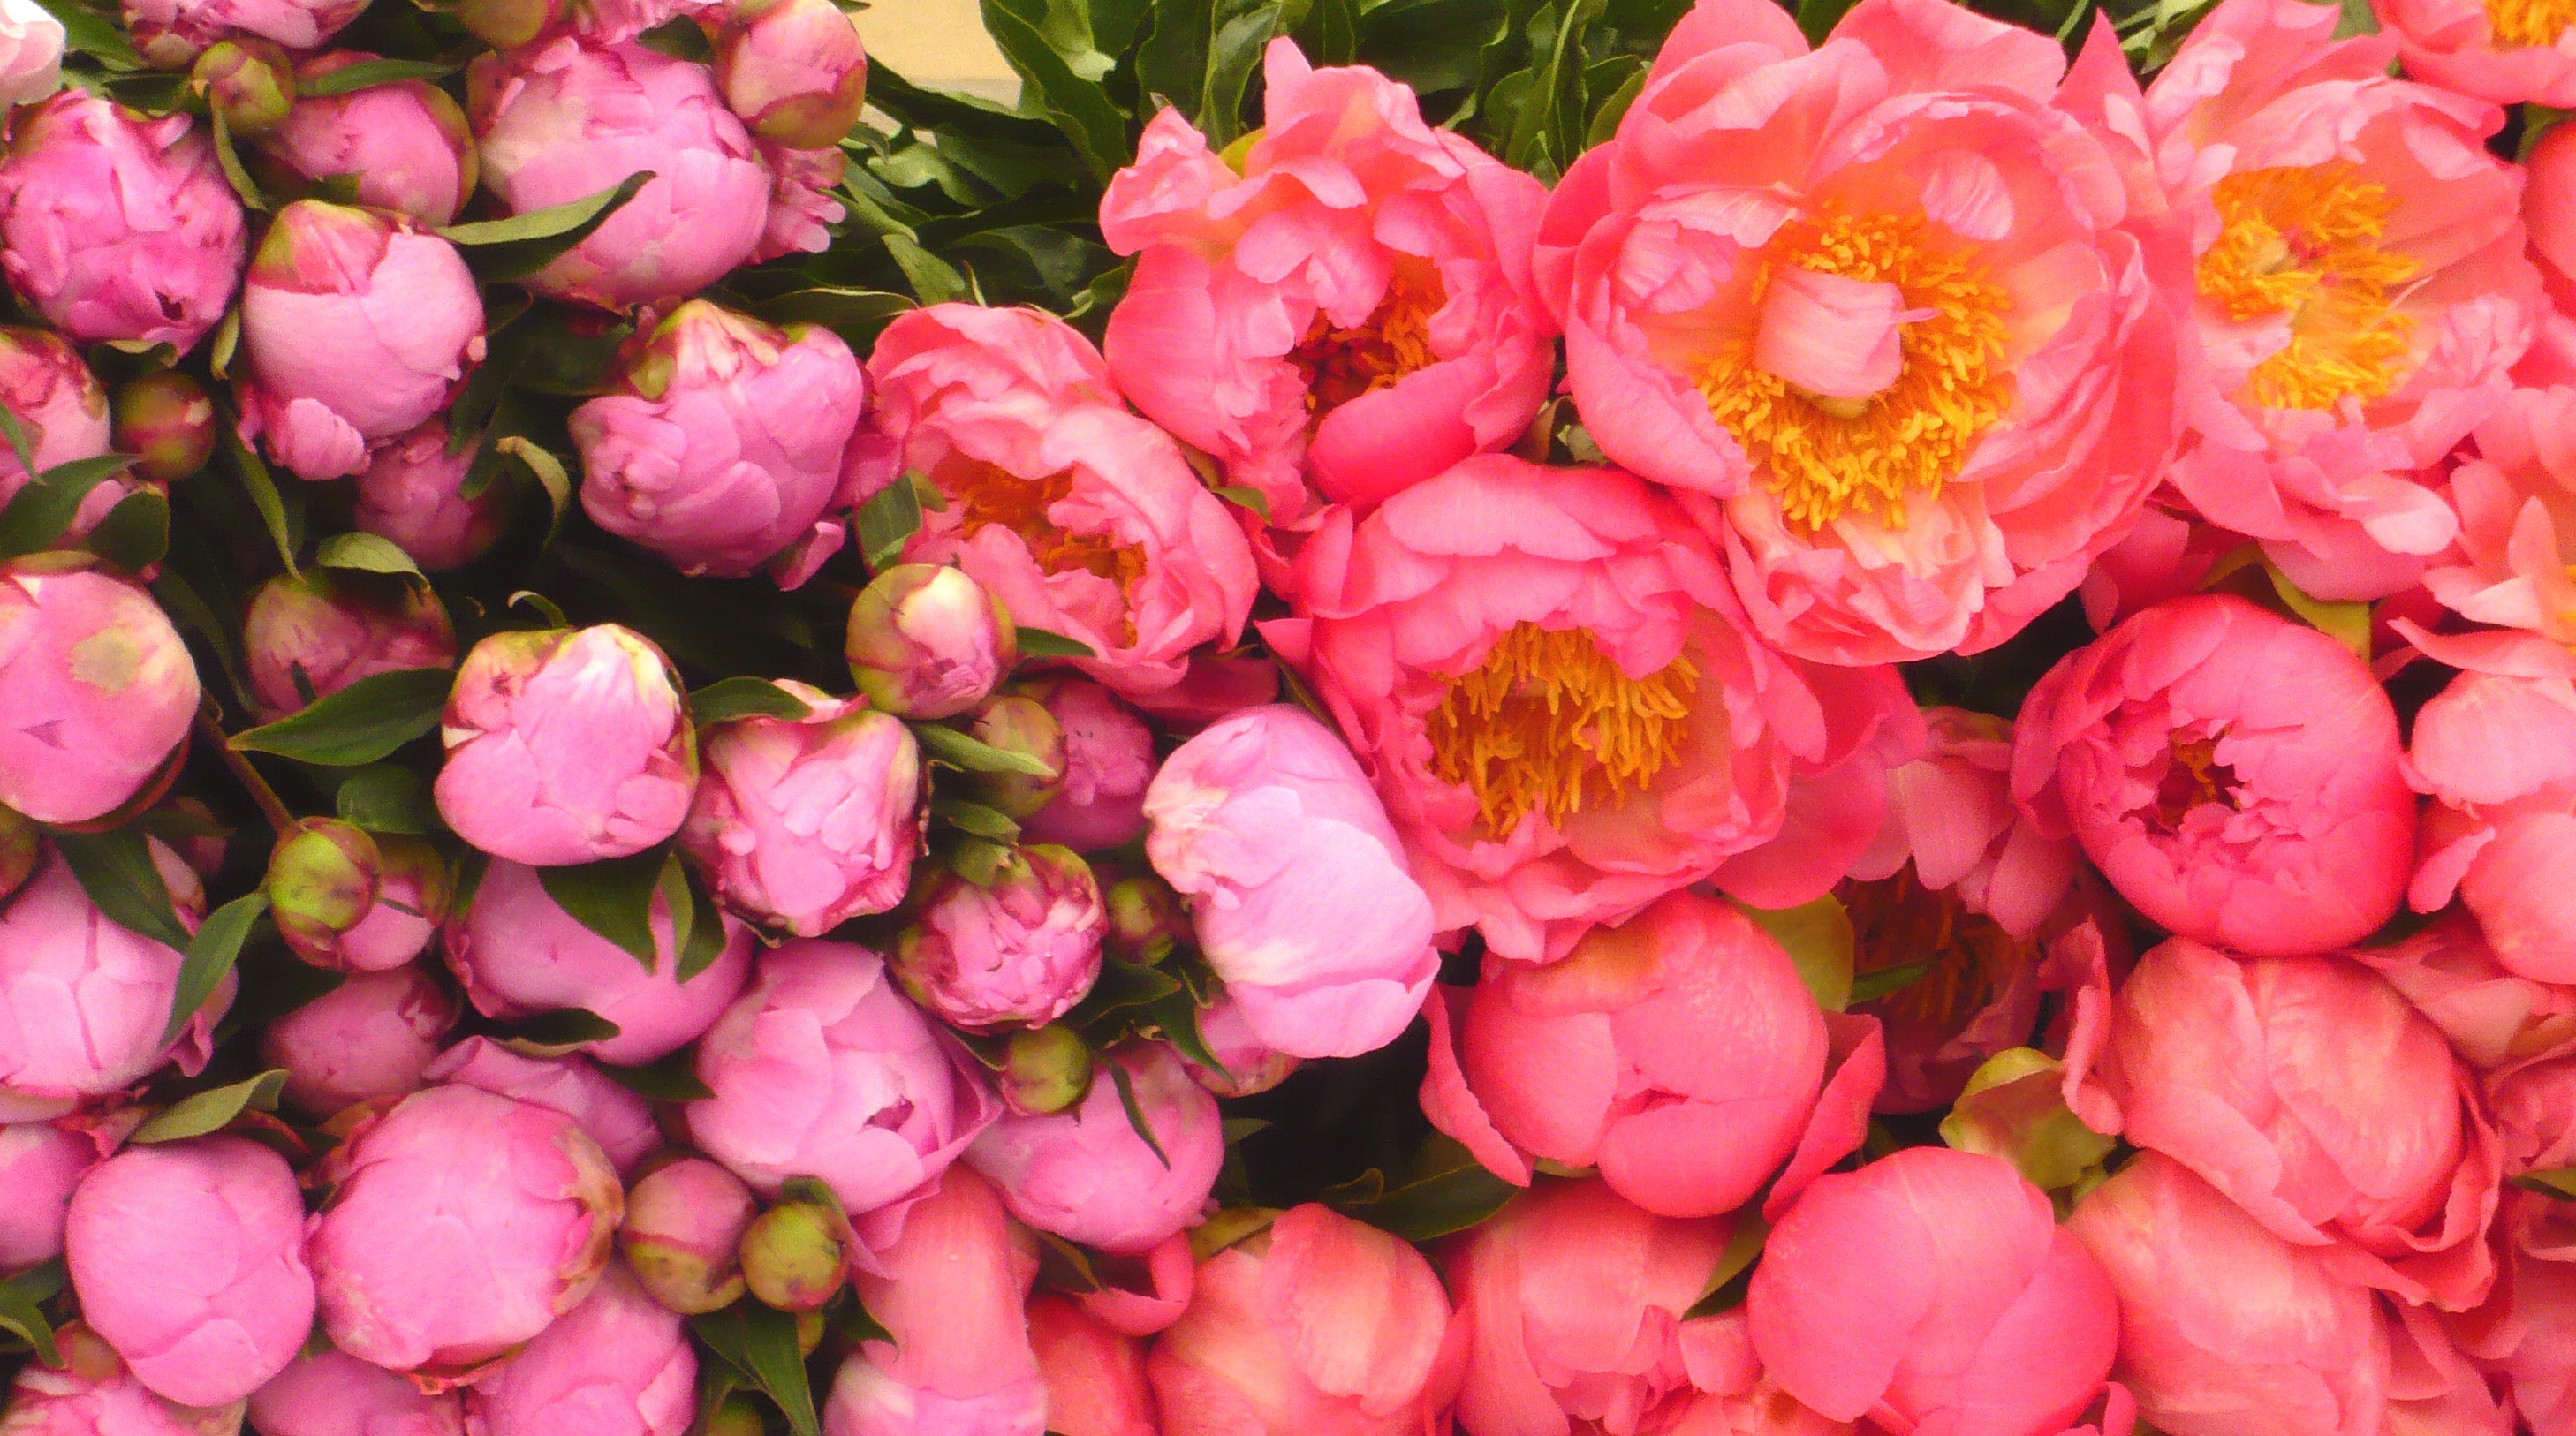
blossom, plant, flower, petal, bloom, rose, red, pink, flowers, roses, bright, floristry, floribunda, flowering plant, garden roses, land plant